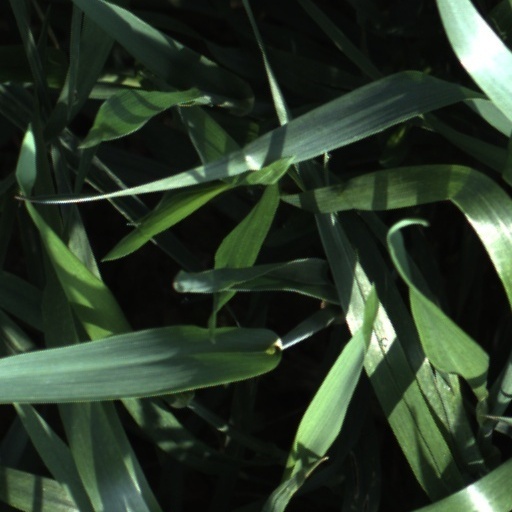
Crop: wheat